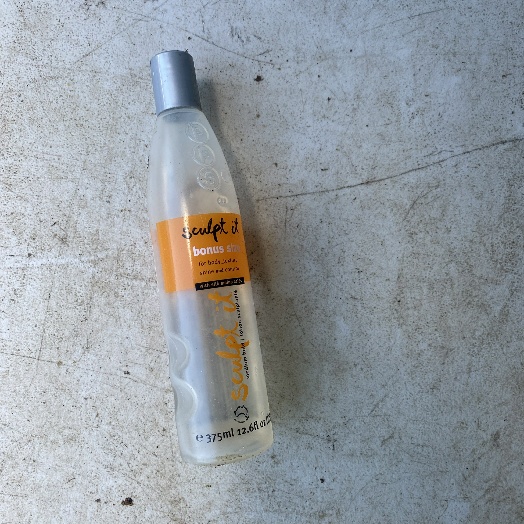
Label: Plastic